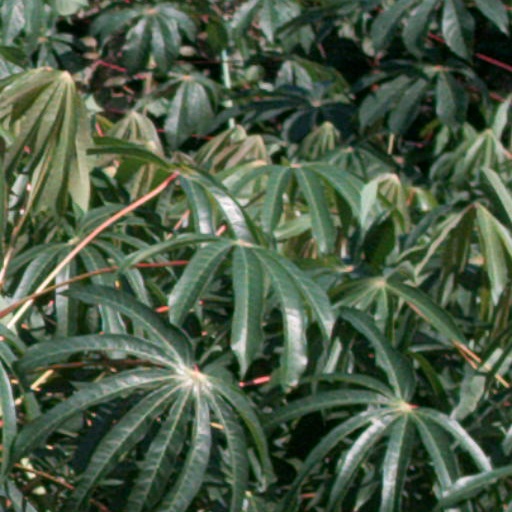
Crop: cassava